Rockefeller Center

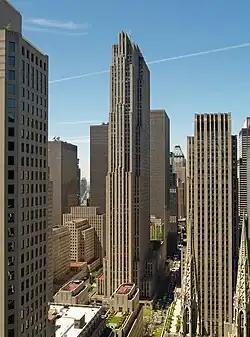
View from the northeast of 30 Rockefeller Plaza at the heart of the complex

Rockefeller Center is a complex of 19 commercial buildings covering between 48th Street and 51st Street in the Midtown Manhattan neighborhood of New York City. The 14 original Art Deco buildings, commissioned by the Rockefeller family, span the area between Fifth Avenue and Sixth Avenue, split by a large sunken square and a private street called Rockefeller Plaza. Later additions include 75 Rockefeller Plaza across 51st Street at the north end of Rockefeller Plaza, and four International Style buildings on the west side of Sixth Avenue.